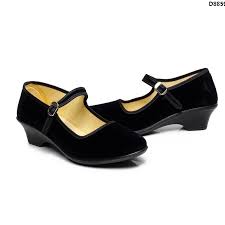
Waste category: shoes